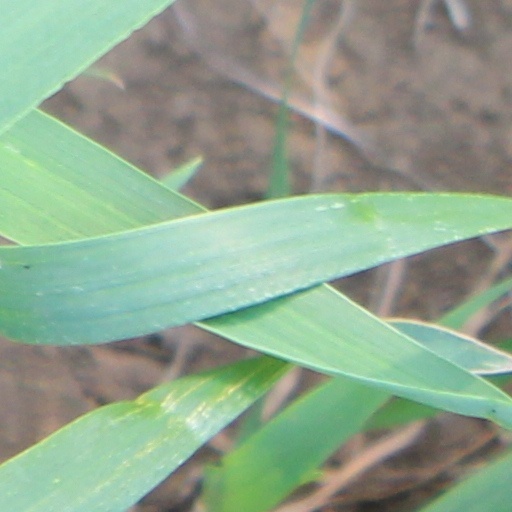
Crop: wheat